Intelligence cycle (target-centric approach)

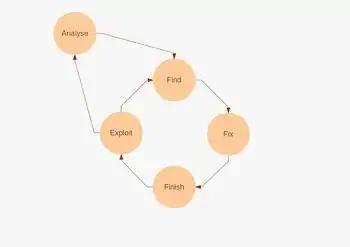
Target-centric intelligence cycle

Conceptual models are useful for the analytic process, and are particularly helpful to help understand the target-centric approach to intelligence. A conceptual model is an abstract invention of the mind that best incorporates and takes advantage of an analyst's thought process. The model allows the analyst to use a powerful descriptive tool to both estimate current situations and predict future circumstances.